Blue Shield International

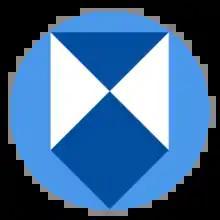
The Blue Shield logo was adopted in 2018 by the Blue Shield International Board, after the merger of ICBS and ANCBS. It represents the Blue Shield International Board and officially registered national committees of the Blue Shield across the world.

committed to the protection of the world's cultural property, and is concerned with the protection of cultural and natural heritage, tangible and intangible, in the event of armed conflict, natural- or human-made disaster.